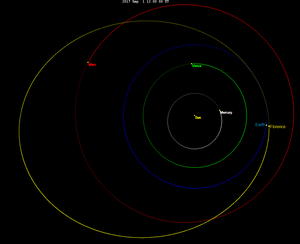
(3122) Florence, désigné provisoirement 1981 ET₃, est un astéroïde Amor potentiellement dangereux découvert le 2 mars 1981 par Bobby Bus à Siding Spring.